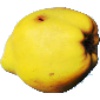
Label: quince